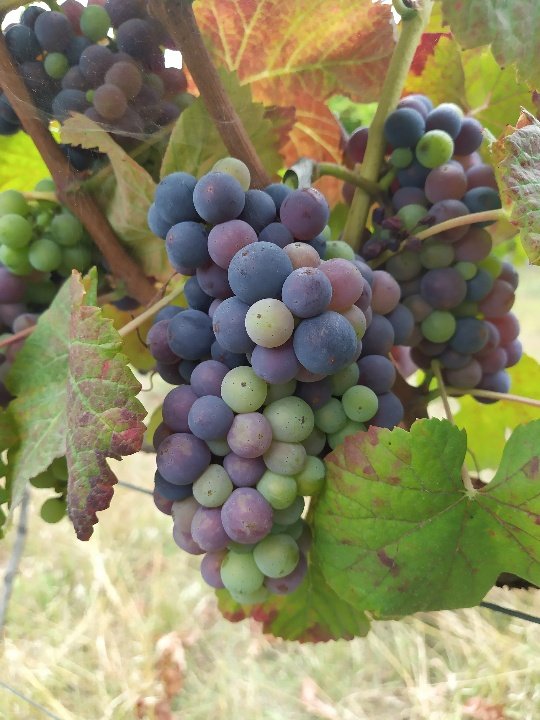
Berries visible: 178
Grape clusters: 4